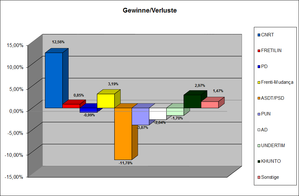
Les élections législatives est-timoraises de 2012 se sont déroulées le 7 juillet 2012. Le CNRT a remporté 36,66 % des suffrages.